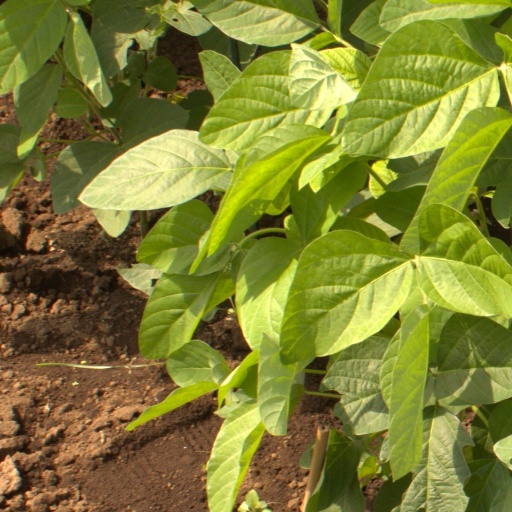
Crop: soybean